Cliffs of Moher

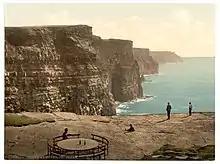
A 19th-century Photochrom postcard of the cliffs, with Leacmayornagneeve rock in the foreground

The cliffs take their name from an old promontory fort called "Mothar" or "Moher", which once stood on Hag's Head, the southernmost point of the cliffed coast, now the site of Moher Tower. The writer Thomas Johnson Westropp referred to it in 1905 as "Moher Uí Ruis" or "Moher Uí Ruidhin". The fort still stood in 1780 and is mentioned in an account from John Lloyd's "A" "Short Tour of Clare" (1780). It was demolished in 1808 to provide material for a lookout/telegraph tower that was intended to provide warning in case of a French invasion during the Napoleonic wars.